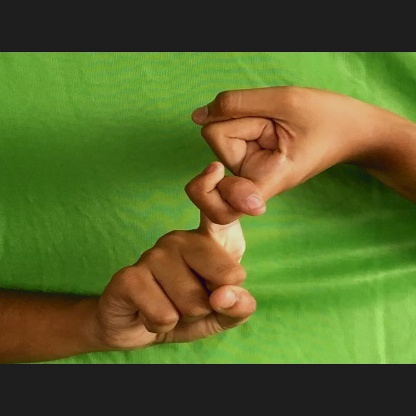
Mudra: Pasha